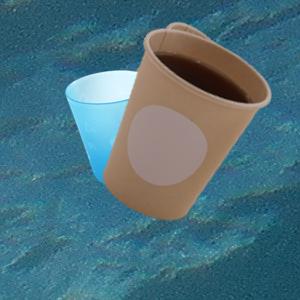
Label: cups